Unpacking (video game)

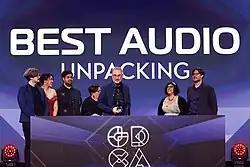
The development team accepting Best Audio at the 22nd Game Developers Choice Awards

"Unpacking" was developed by Witch Beam, an independent game studio based in Brisbane, Australia. The studio was founded in 2013 and had previously released "Assault Android Cactus", a twin-stick shooter, in 2015. The game was first conceptualized by Wren Brier when she moved in with her partner, Witch Beam co-director Tim Dawson, in early 2018. She found that unpacking unlabelled boxes, not knowing what is stored inside, was an experience that could be translated into a video game. The two participated in the Stugan games accelerator program in Sweden, and the game entered full production in early 2019.